2007 Rugby World Cup final

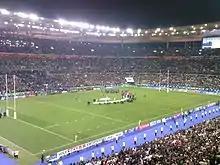
The England team collect their silver medals.

The 2007 Rugby World Cup final was a rugby union match, played on Saturday, 20 October 2007 at the Stade de France, Saint-Denis, Paris, to determine the winner of the 2007 Rugby World Cup. South Africa beat England 15–6. Having also won the 1995 tournament, South Africa became the second country to win two World Cups, following Australia, who won in 1991 and 1999.